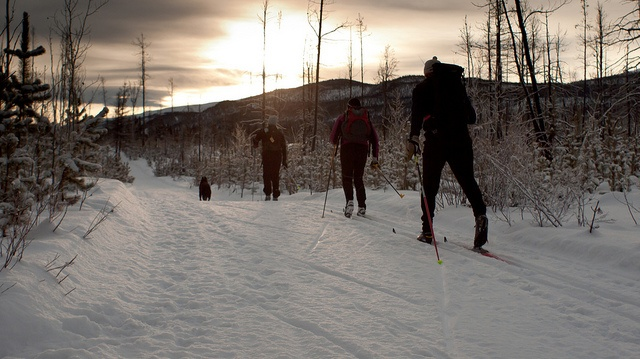
Three men trekking up a mountain at sunrise.
People walking on skies on a path in the woods at sunset.
Line of skiers working across relatively flat area
People are cross country skiing in the snow.
A group of men riding skis across snow covered ground.